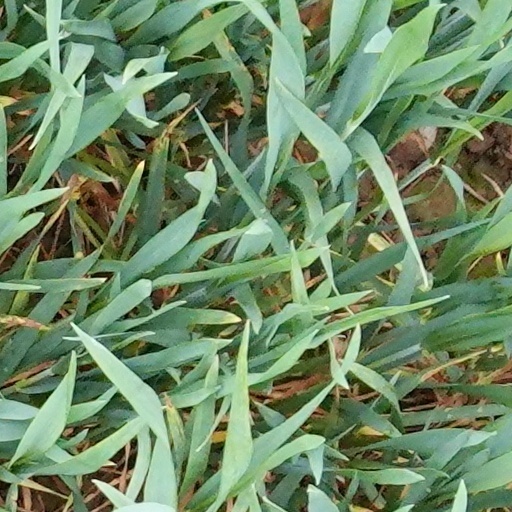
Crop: wheat